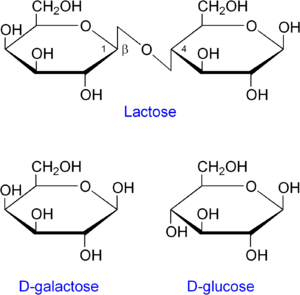
L'opéron lactose, ou opéron lac est un opéron nécessaire au transport et au métabolisme du lactose chez Escherichia coli, ainsi que d'autres bactéries de la flore intestinale. L'opéron lactose est composé de trois gènes structurels : lacZ, lacY et lacA. Il est régulé par plusieurs facteurs, notamment la disponibilité en glucose et en lactose. La régulation des gènes de l'opéron lac est le premier mécanisme de régulation génétique complexe à avoir été élucidé et est l'un des exemples des plus connus de la régulation des gènes procaryotes.